National Weather Service Boise, Idaho

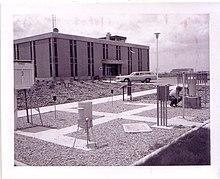
Weather Instruments at the old NIFC Administration Building on June 7, 1972.

The National Interagency Fire Center (NIFC), was created in 1965 as a way for the U.S. Forest Service, Bureau of Land Management (BLM), and the U.S. Weather Bureau to work together, reduce the duplication of services, and coordinate national fire planning and operations. The U.S. Weather Bureau office was moved to the second floor of the old administration building on June 5, 1969. The U.S. Weather Bureau made the Boise office its “hub of fire weather activities” in the west where fire weather specialists are able to make face to face contact with the Forest Service and Bureau of Land Management fire dispatchers. U.S. Congress approved the Environmental Science Services Administration (ESSA) requested for $316,000 in additional funds in the fiscal year 1970 budget in July 1969 for the Boise, Idaho, Indianapolis, Indiana, and Philadelphia, Pennsylvania; and for bringing Oklahoma City, Oklahoma up to full Weather Service Forecast Office (WSFO) status. On June 22, 1970, the Boise Forecast Office began issuing official weather forecasts for Idaho south of the Salmon River. The U.S. Weather Bureau changed their name to the National Weather Service on October 1, 1970.